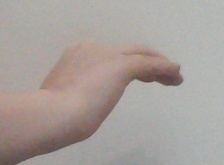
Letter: haa